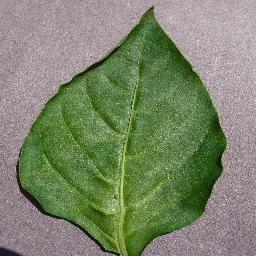
Label: Pepper,_bell___healthy